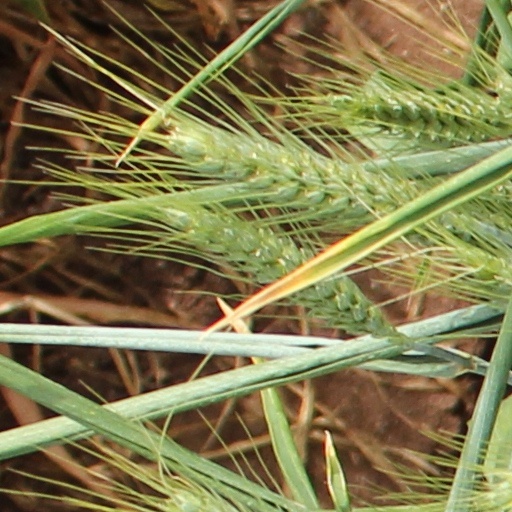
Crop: wheat